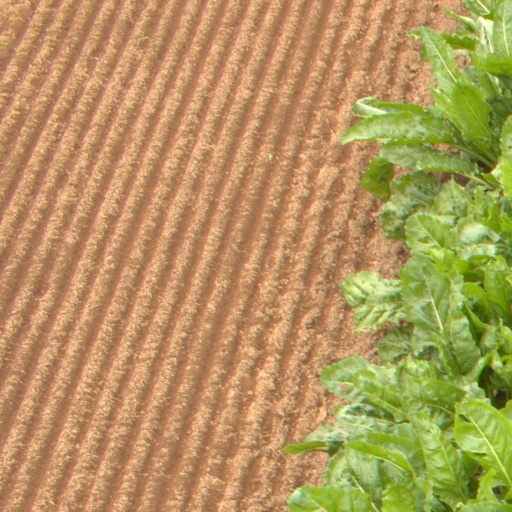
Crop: sugar beet